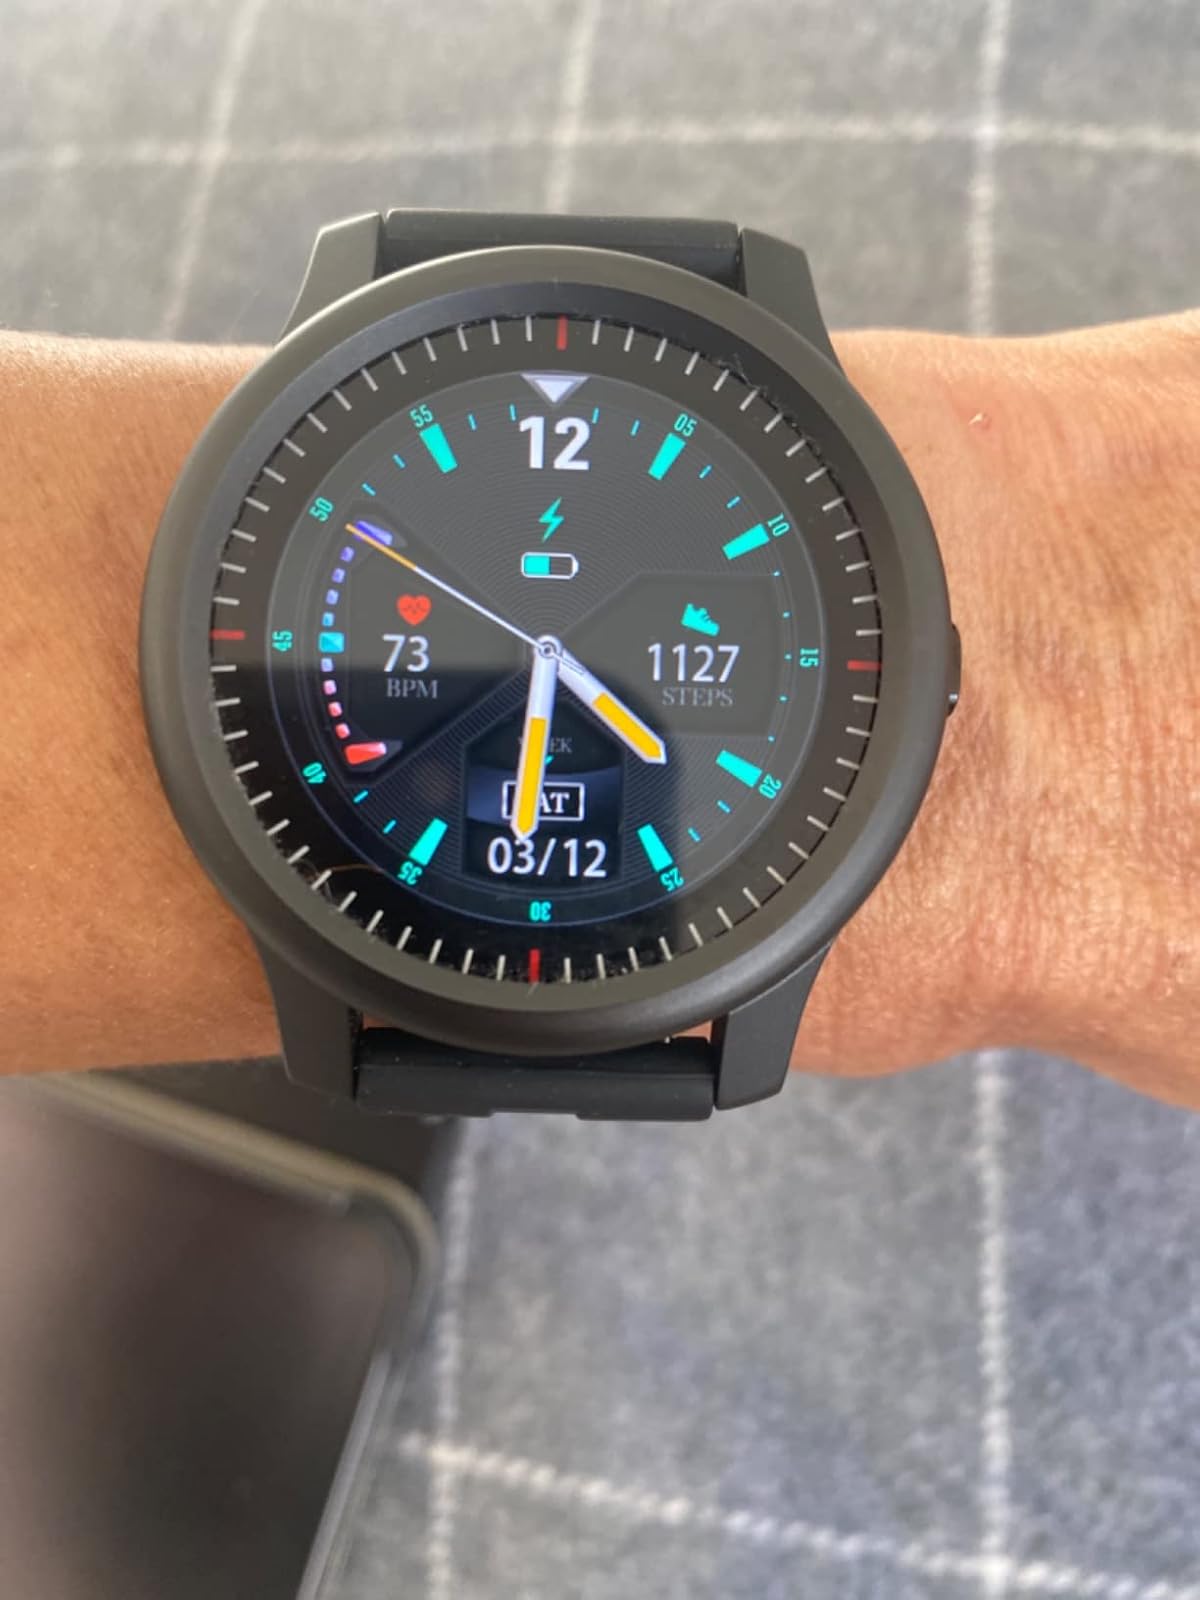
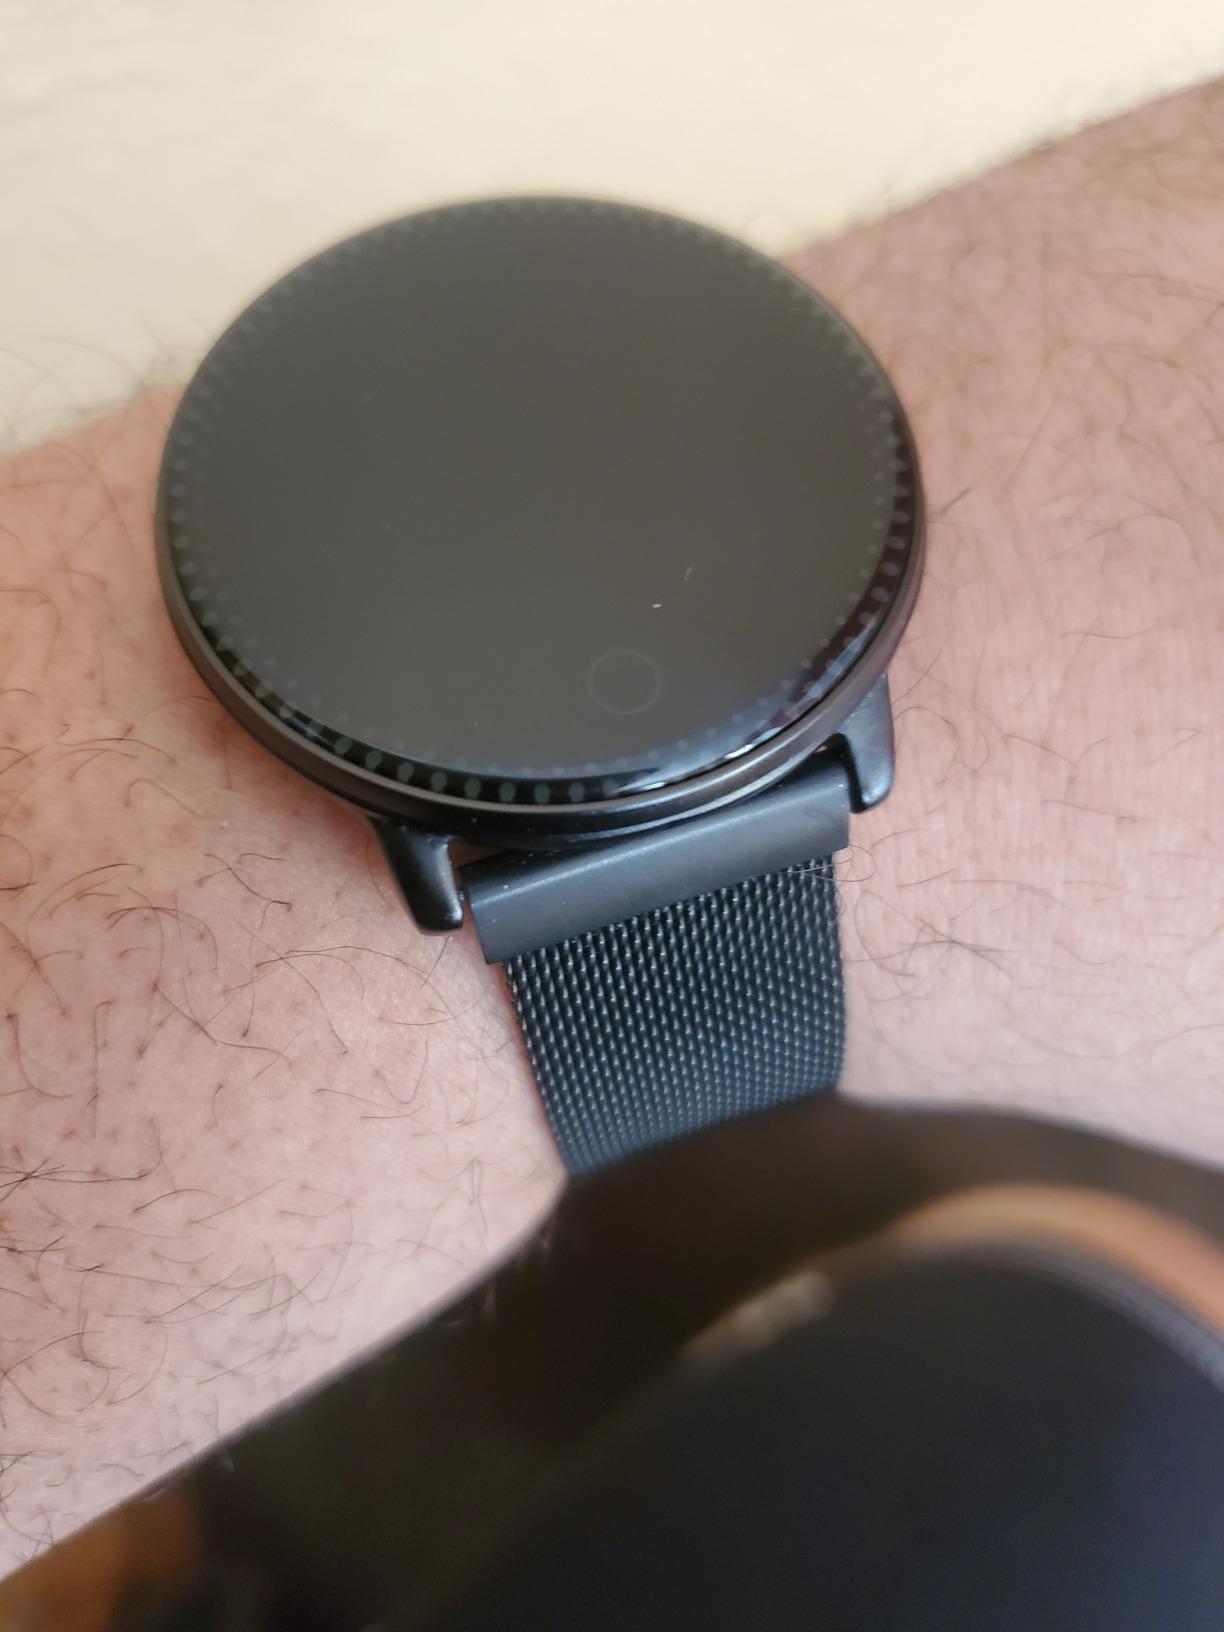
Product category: smartwatch
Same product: no